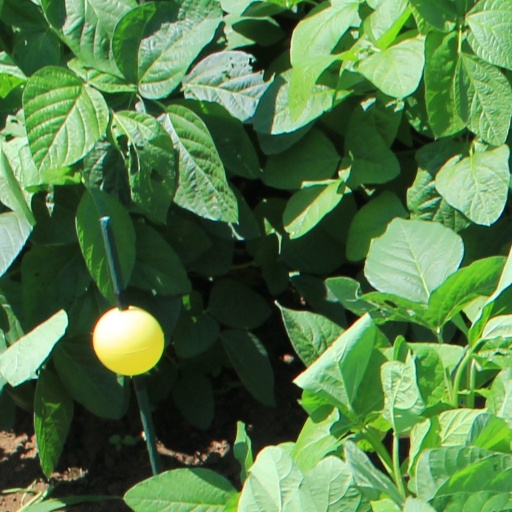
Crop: soybean